Blackie (guitar)

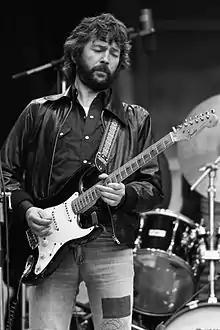
Clapton with "Blackie" performing in 1978

Blackie is the nickname given by Eric Clapton to his favorite Fender Stratocaster.